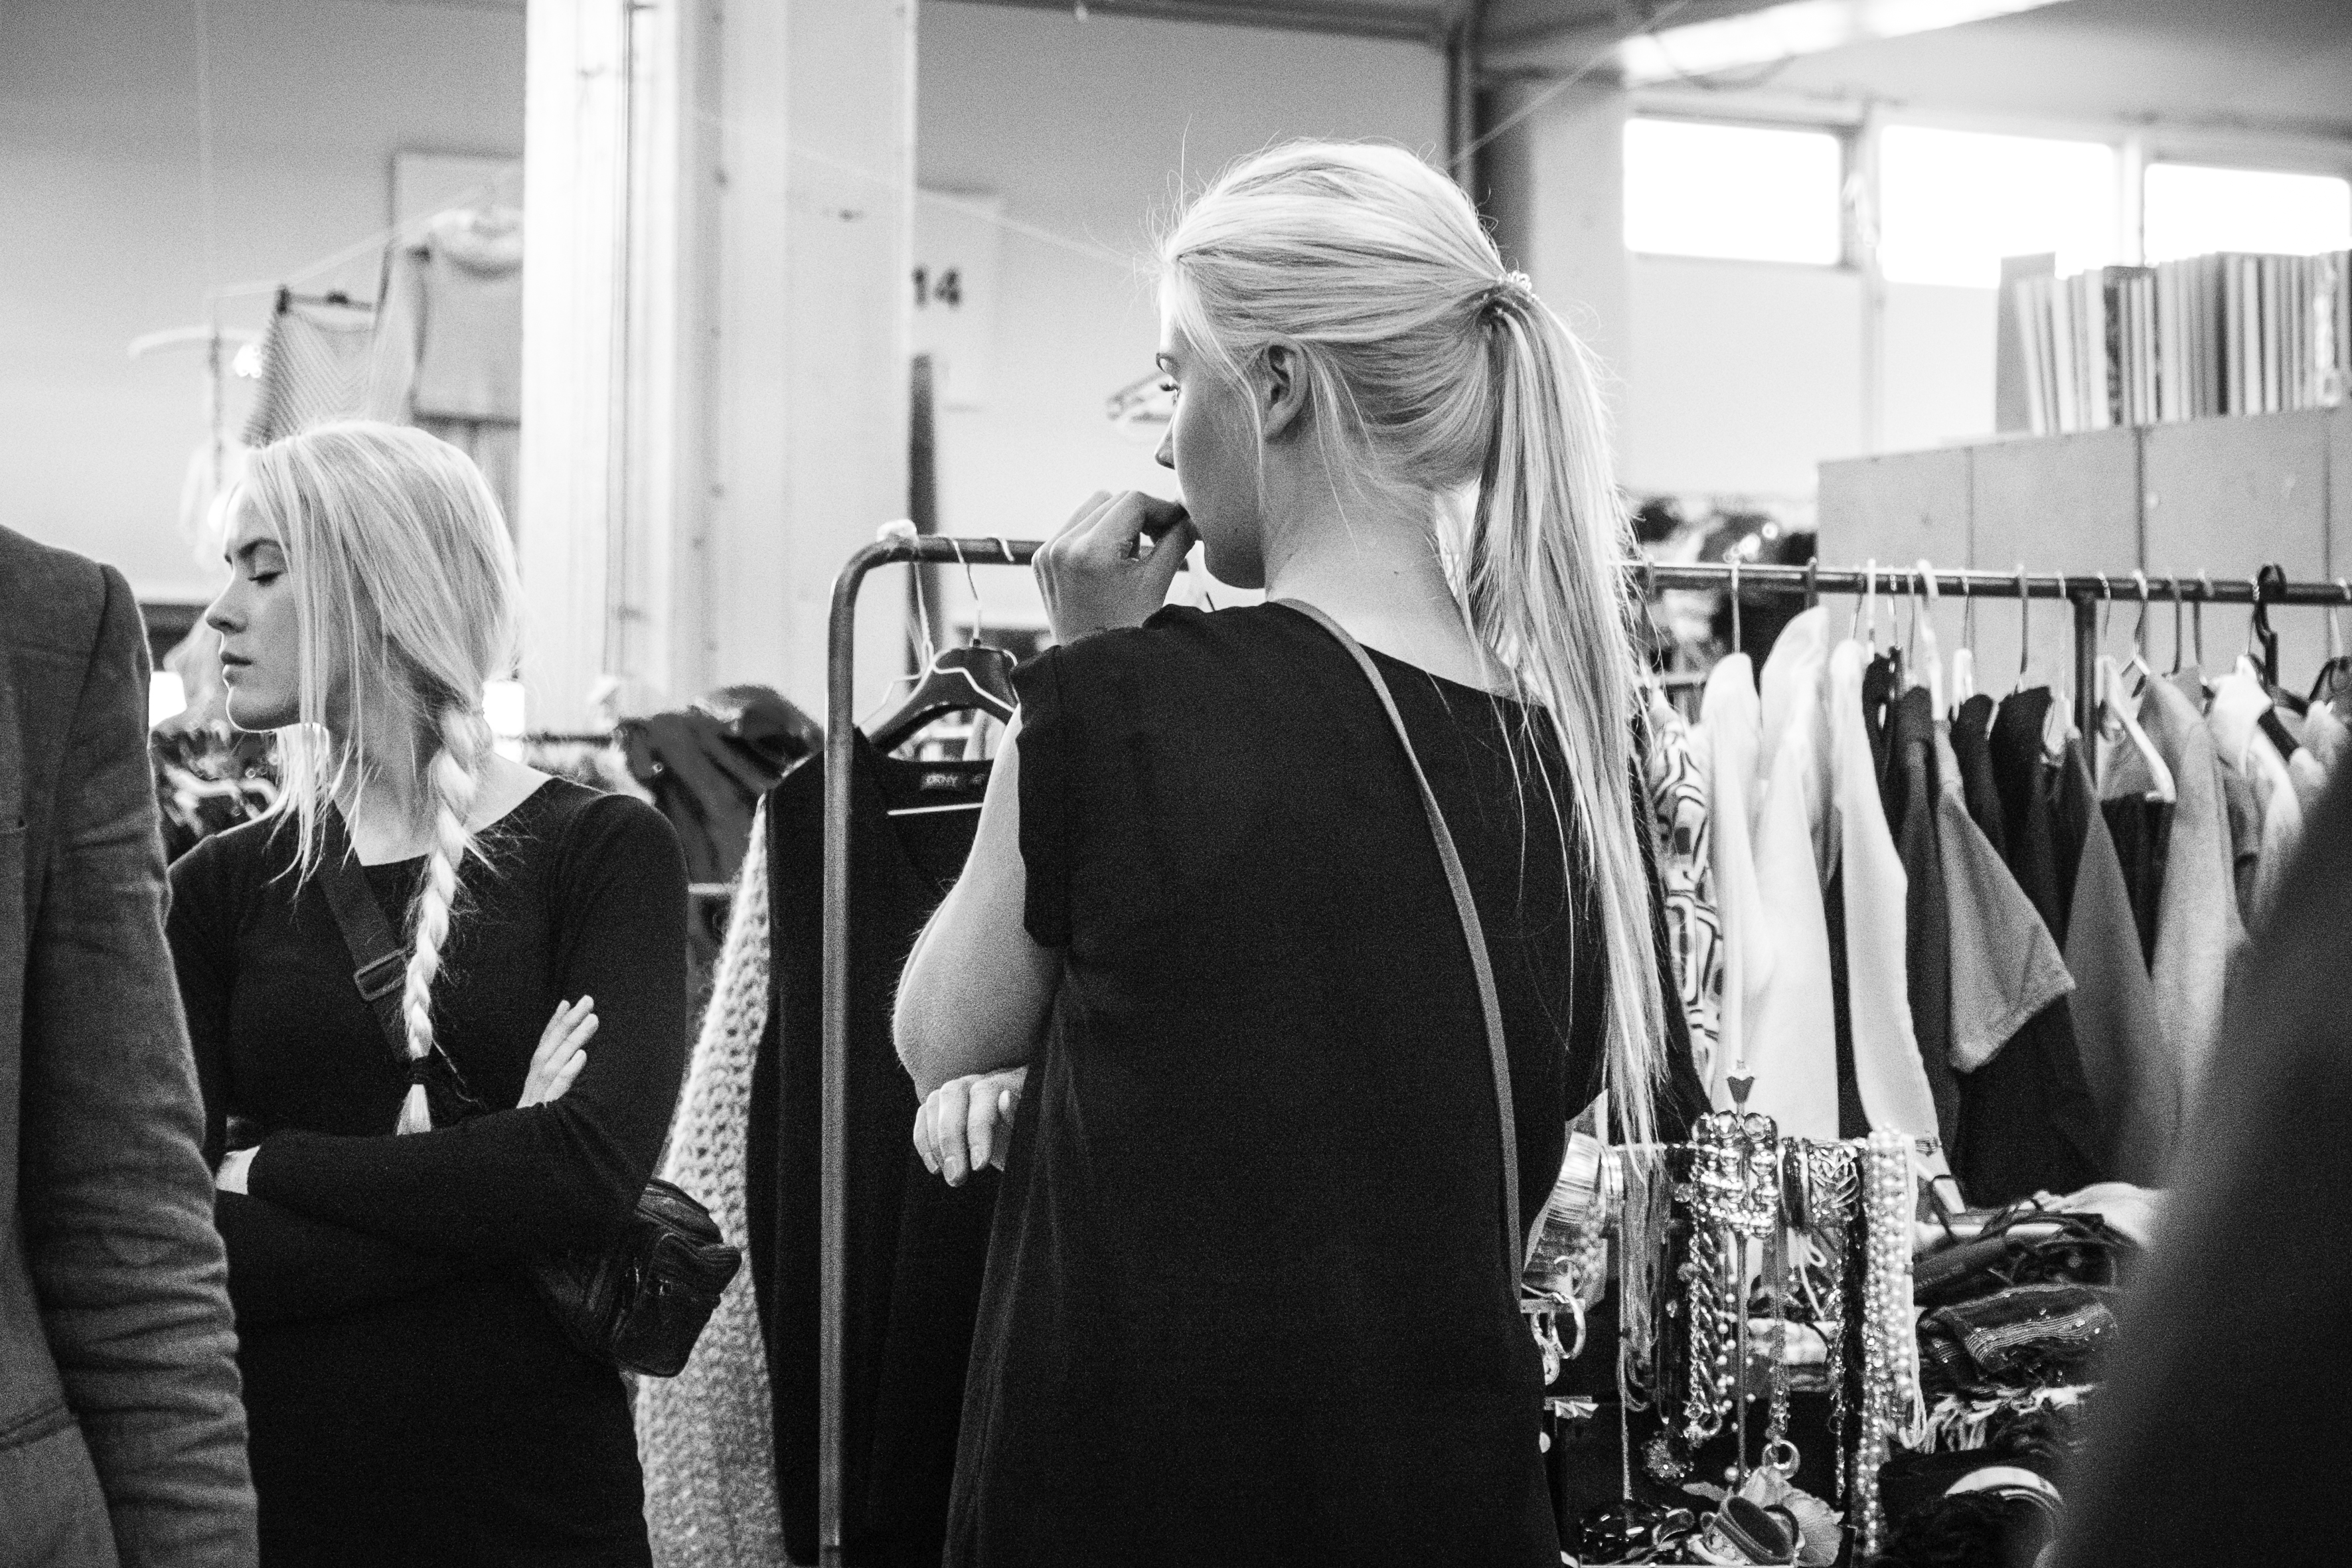
black and white, white, street, photography, urban, travel, fujifilm, fashion, iceland, black, monochrome, bw, blackandwhite, blackwhite, is, ngc, photograph, fuji, stphotographia, fujixt1, reykjavik, fujix, noireblanc, monochrome photography